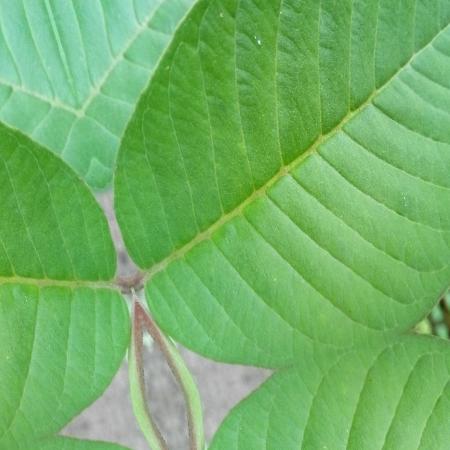
Label: Disease Free